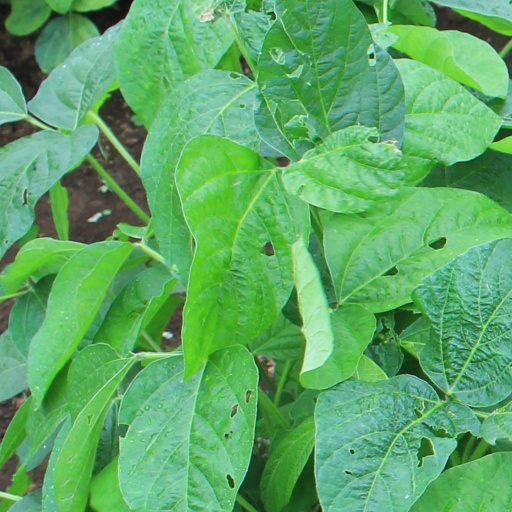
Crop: soybean